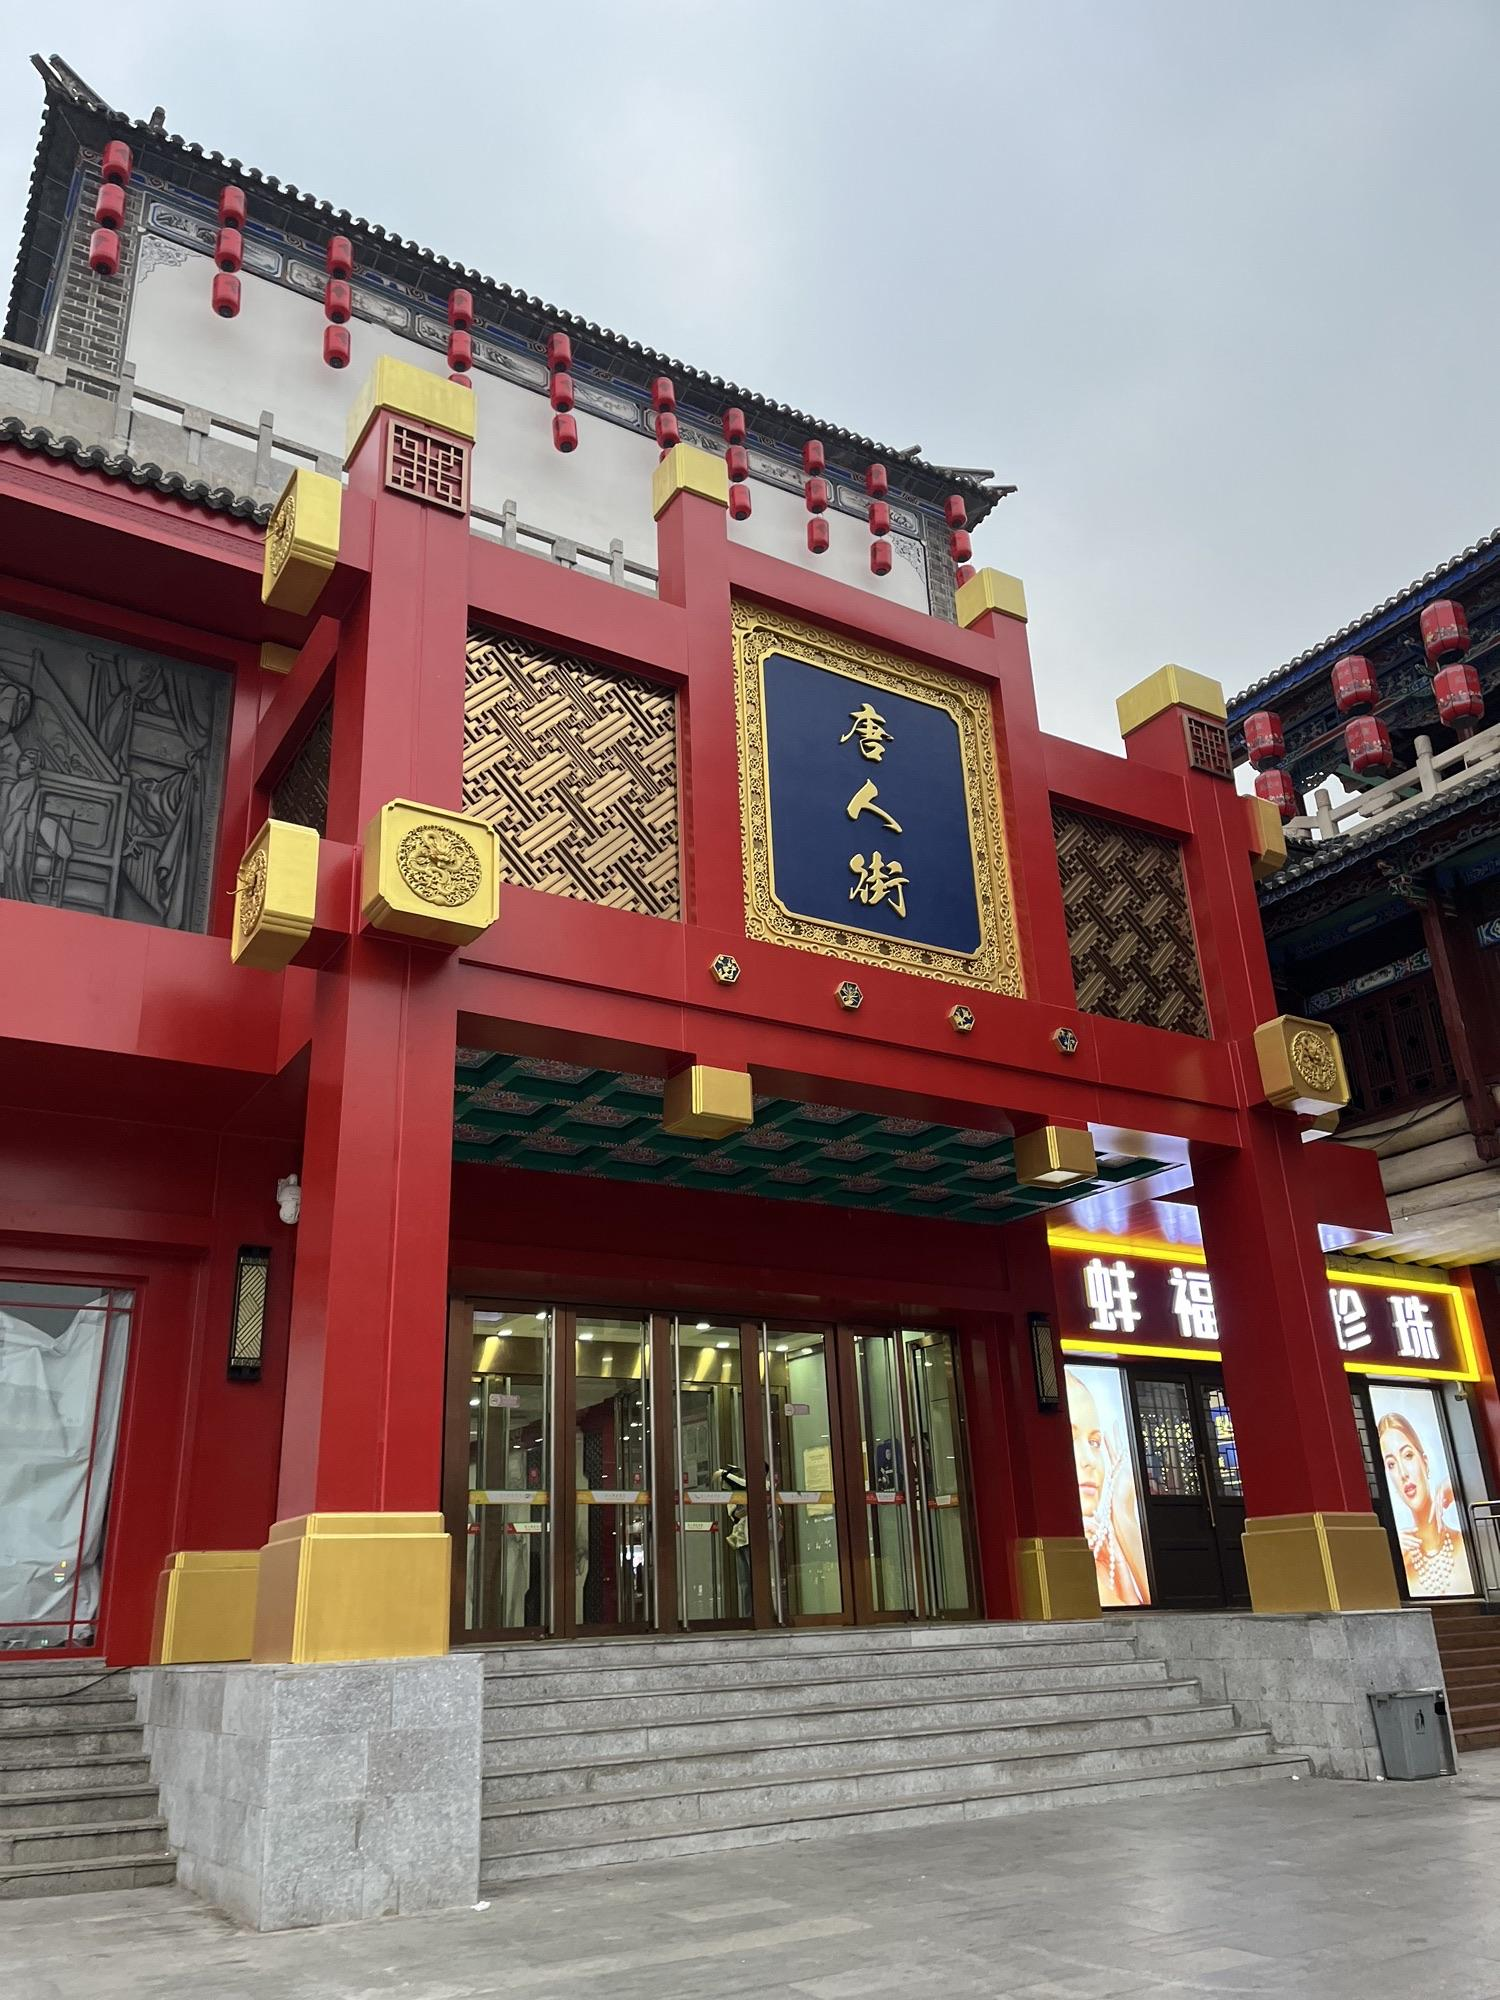
地标名称：唐人街购物中心
所在城市：北京市·朝阳区